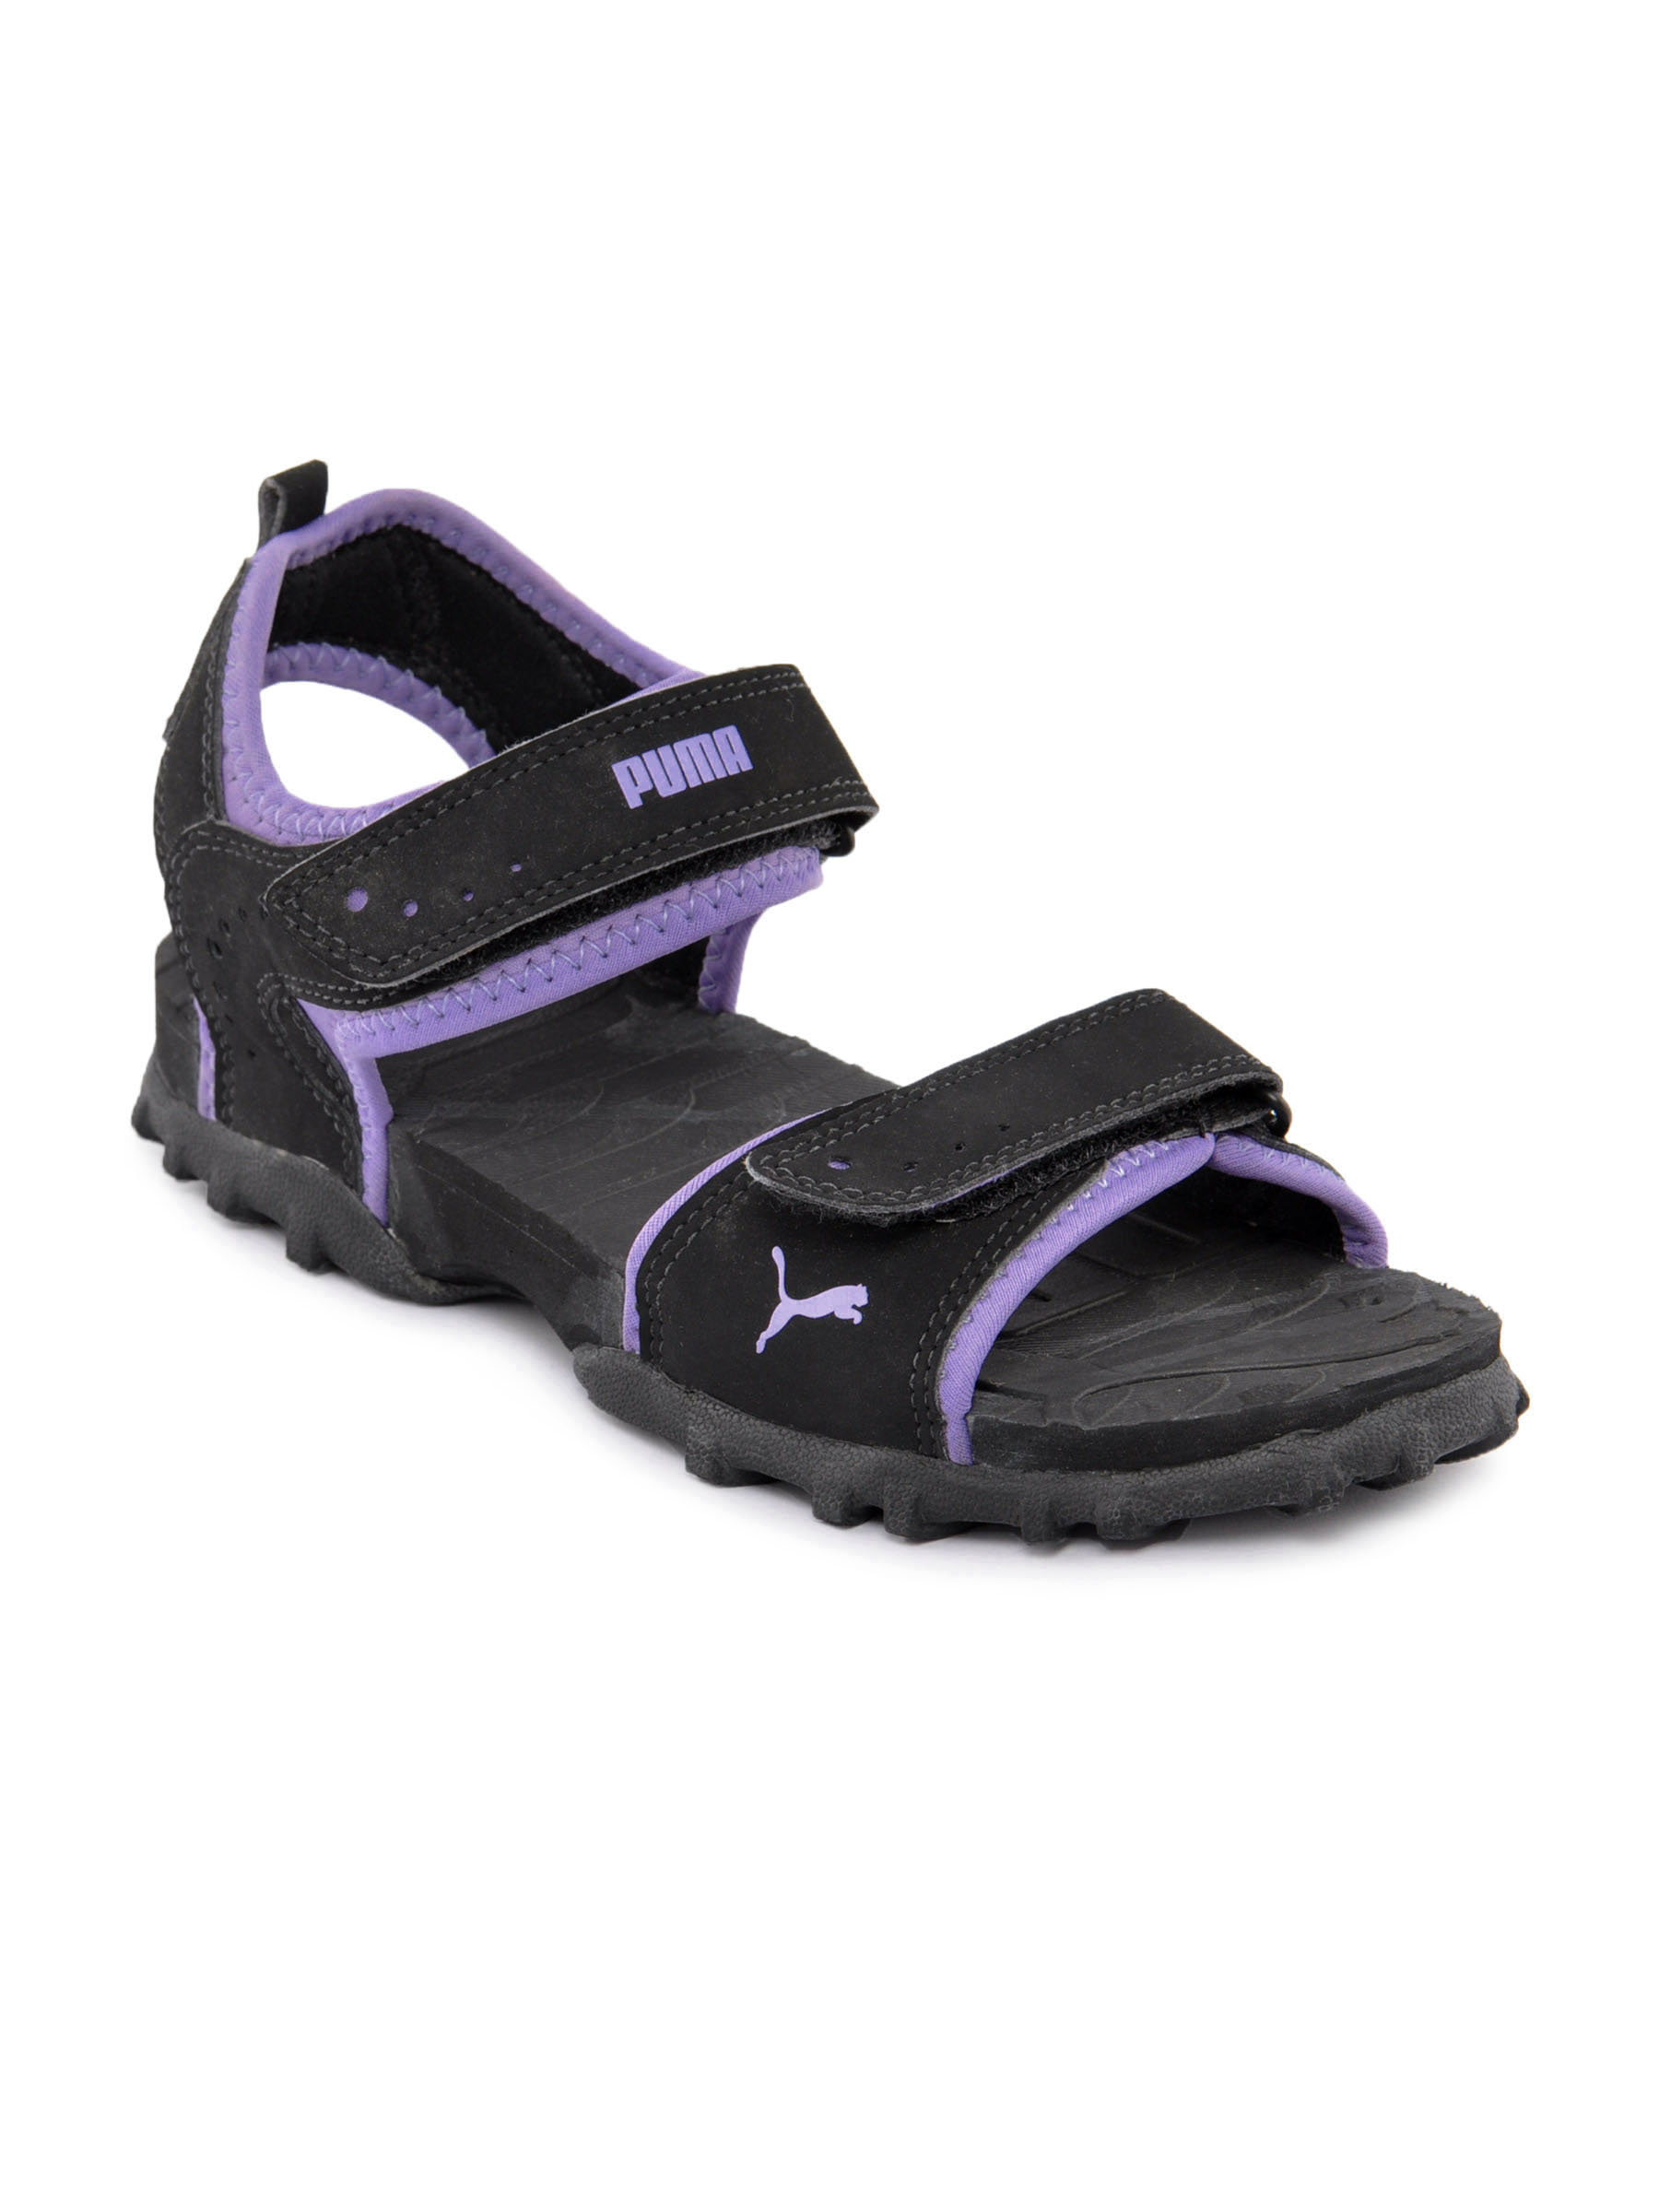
Puma Women Black Sandal
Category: Footwear / Sandal / Sports Sandals
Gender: Women
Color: Black
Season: Fall 2011
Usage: Casual